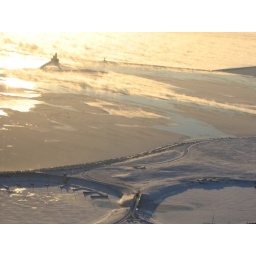
The view of the lake not long after sunrise, from the 36th floor of the US Bank building in Milwaukee.